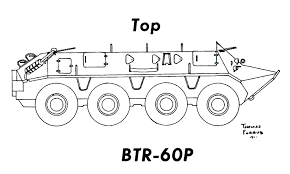
Label: BTR